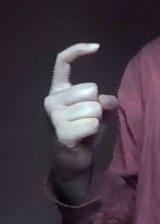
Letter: ra